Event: Ecuador Earthquake
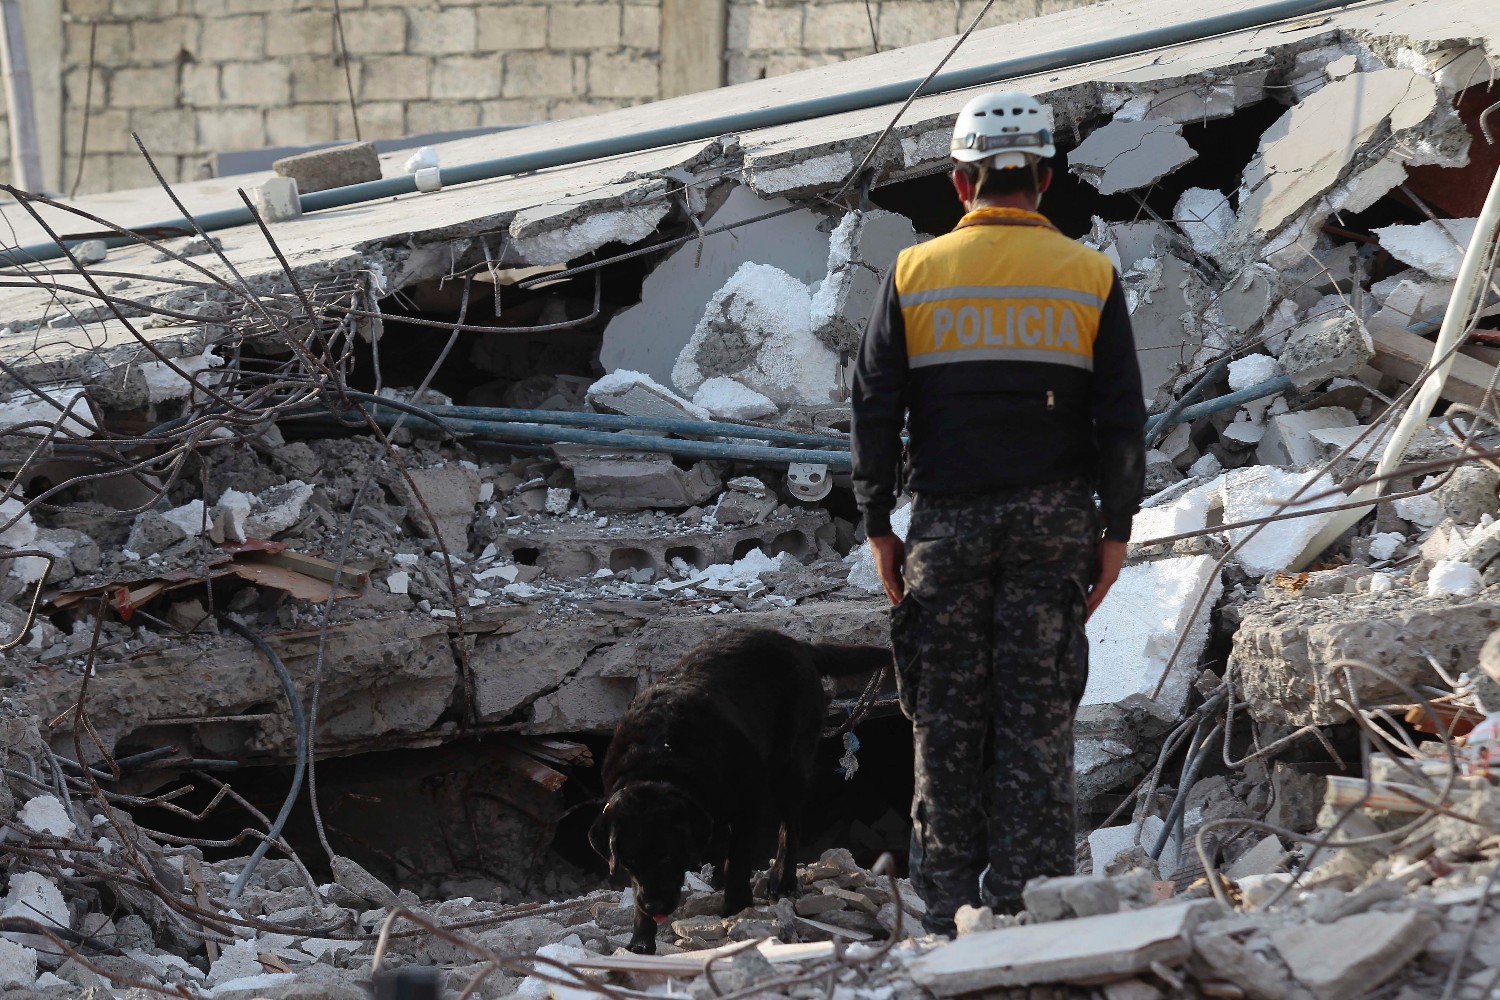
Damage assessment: damage